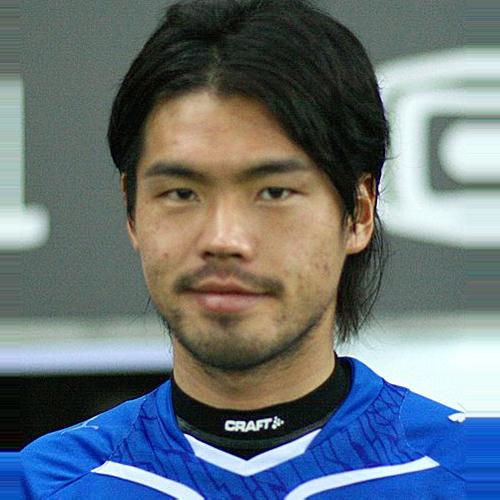
Age: 25